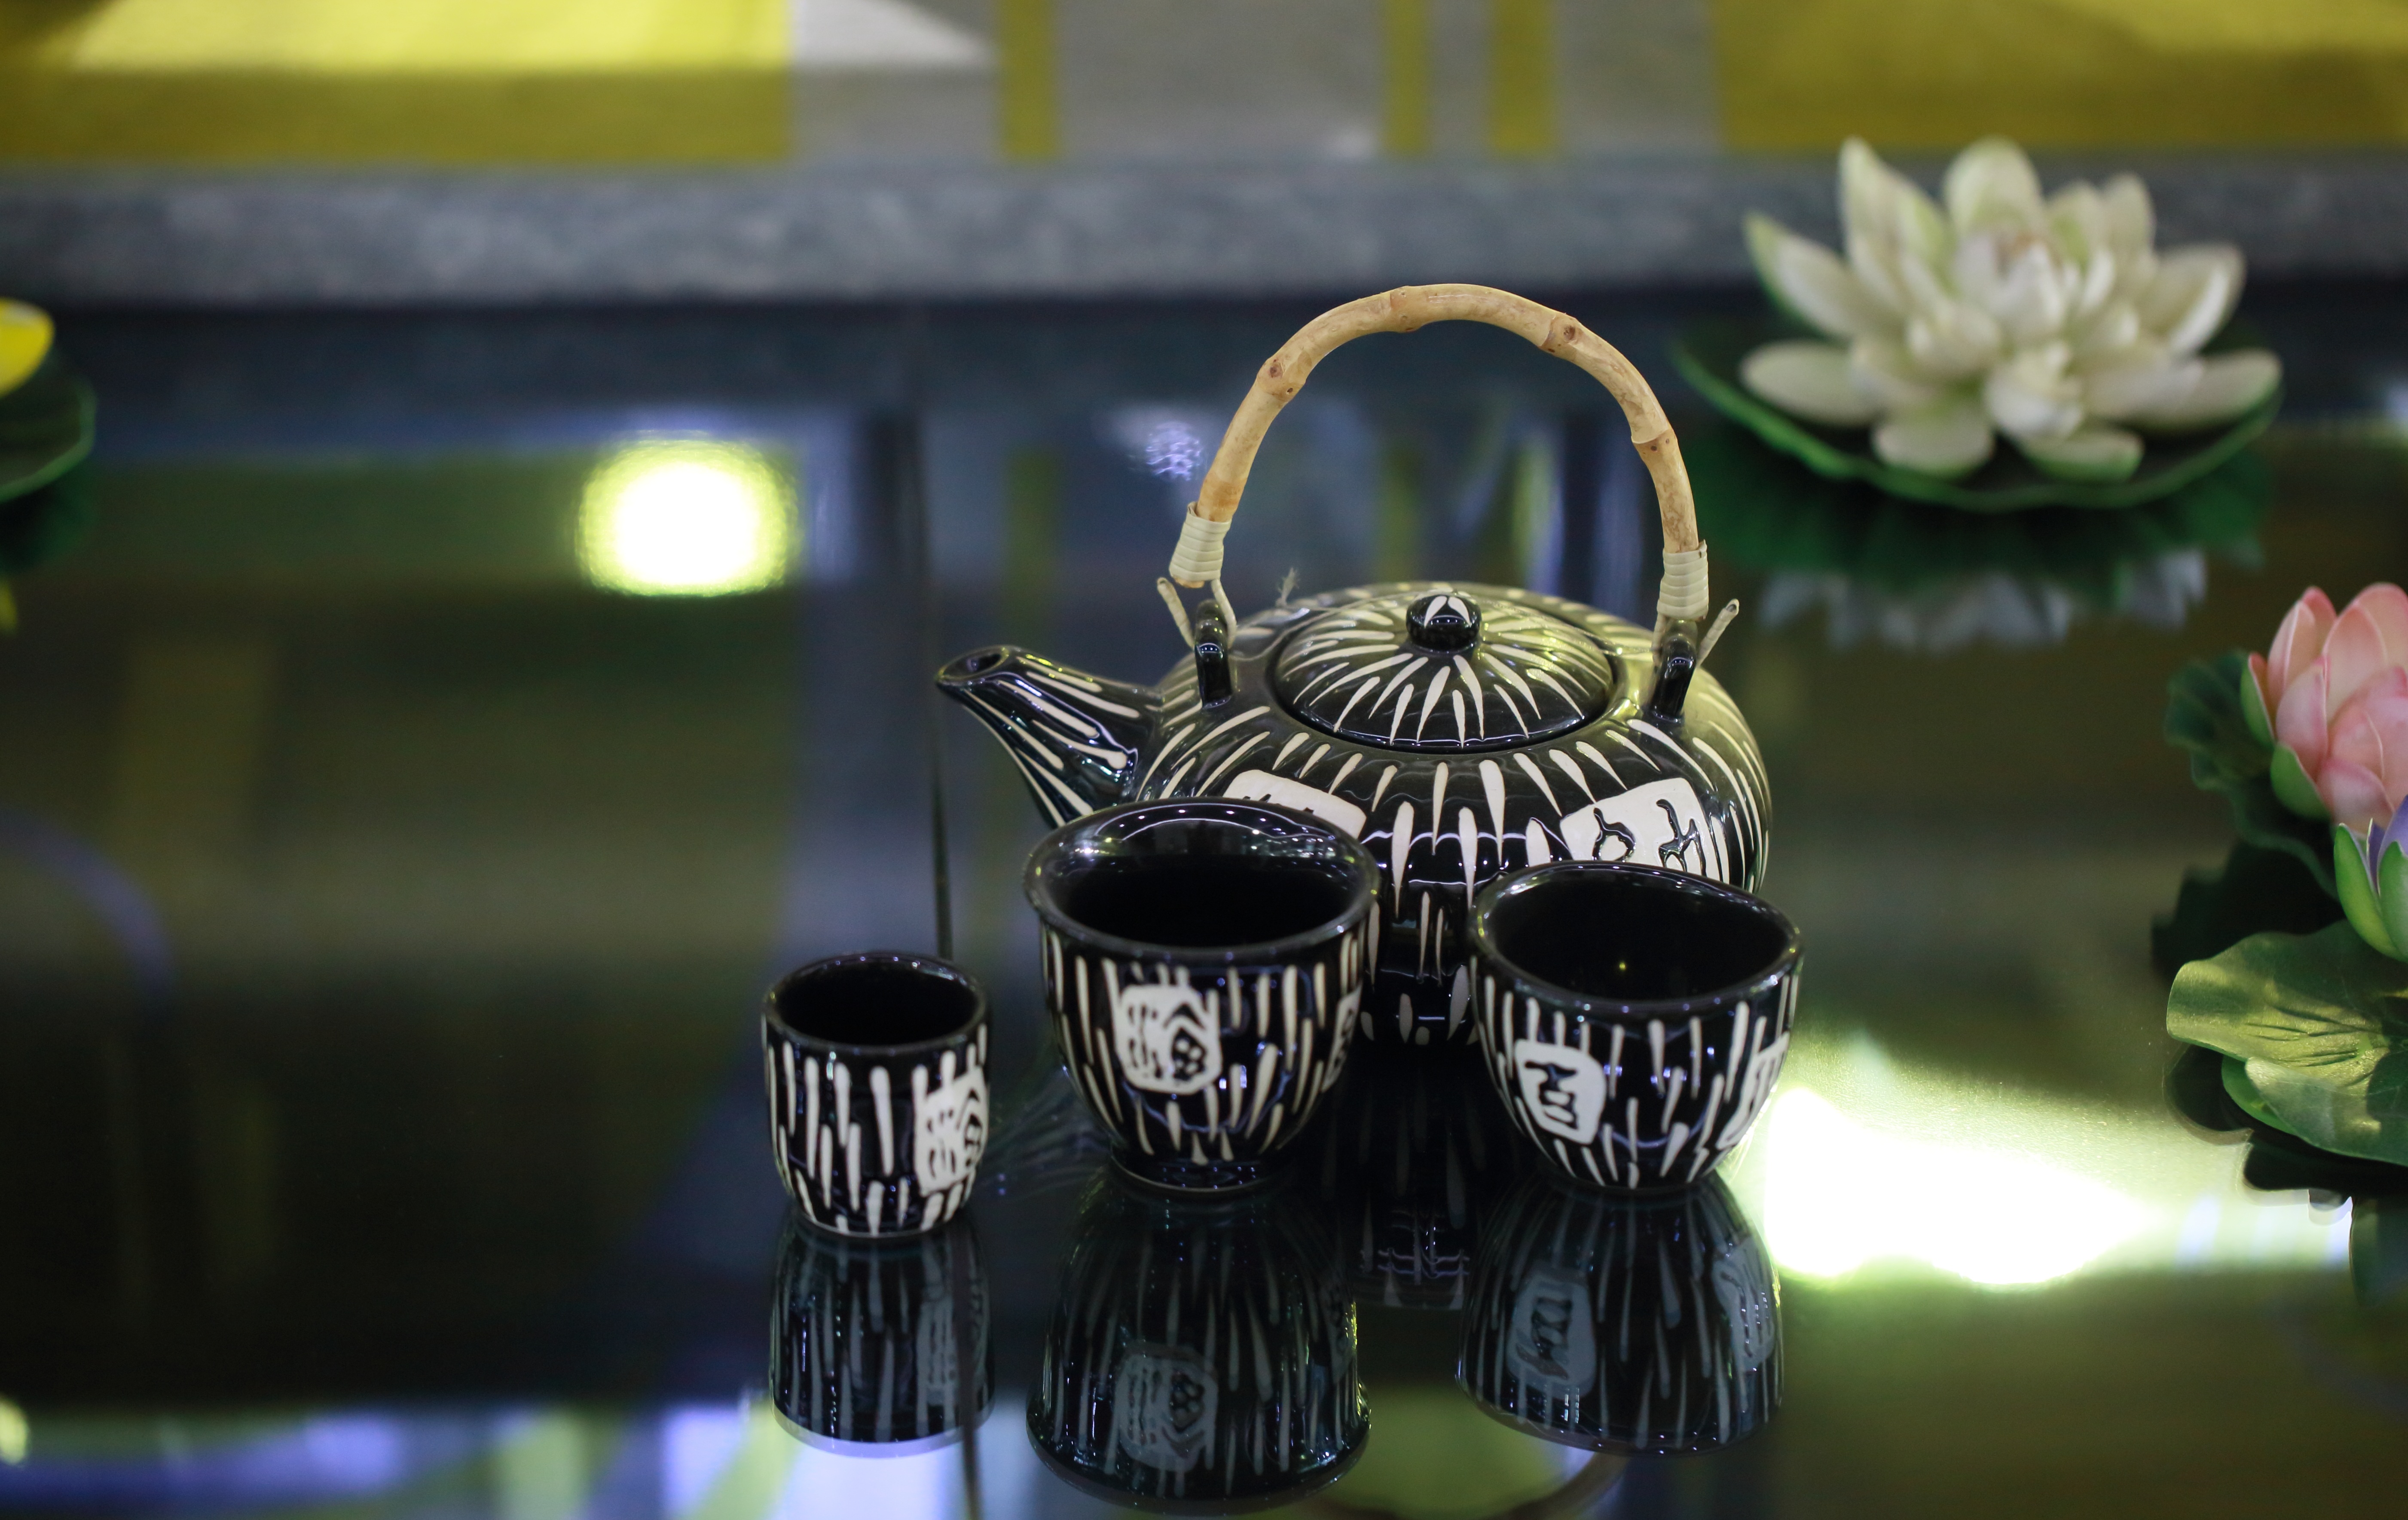
tea, green, toy, zen, tea cup, art, quiet, slim, screenshot, wait and see